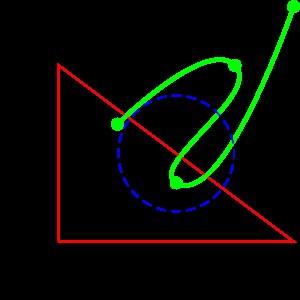
PSTricks est une extension de LaTeX qui permet d'utiliser la majeure partie des possibilités de PostScript.